Stanley family

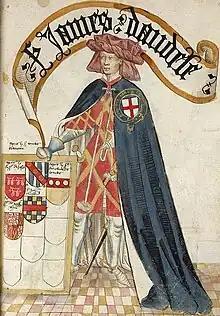
Sir James Audley, was among the first founders of the "Noble Order of the Garter", an order of chivalry

The younger branch of the family elevated their status through several beneficial marriages. In the late 13th century, William de Stanleye married one of the coheiresses of Philip de Baumvill. A century later, the family split into two branches, with the elder son William inheriting the Baumvill-derived family seat at Stourton, Cheshire and by marriage acquiring near-by Hooton, from whom derived the senior branch of the family that came to be referred to as the Stanelys of Hooton.